Executive Residence

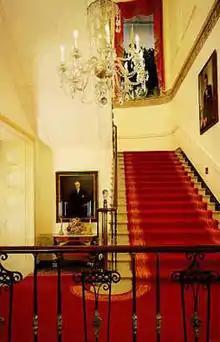
The Grand Staircase, leading up to the second floor

The second floor contains the private living apartments of the first family, as well as a kitchen. Some of these rooms are used for official entertaining, but most are reserved for private use. Rooms found on the second floor include the Center Hall, East Sitting Hall, Lincoln Bedroom, Lincoln Sitting Room, President's Dining Room, Queens' Bedroom, Queens' Sitting Room, Treaty Room, West Sitting Hall, and Yellow Oval Room. The Truman Balcony is accessed from this floor.